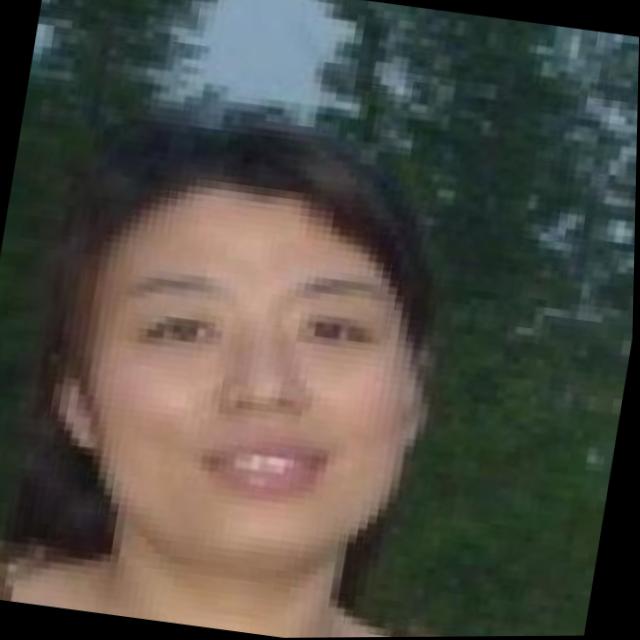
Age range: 21-44